Les Harris (businessman)

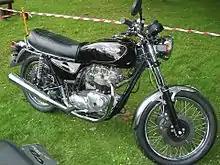
Triumph T140 Bonneville built under licence by LF Harris

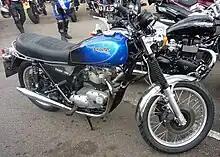
Rare Triumph TR7V Tiger built under licence by LF Harris fitted here with aftermarket silencers, direction indicators and rear suspension units. This model was also used by the Royal Signals Motorcycle Display Team.

When Triumph's Meriden motorcycle factory closed in, 1983 Harris bid for the rights to the Triumph name and the opportunity to build the Triumph Bonneville T140 with the former Meriden Triumph engineer Brian Jones as well as a number of former personnel from Meriden.